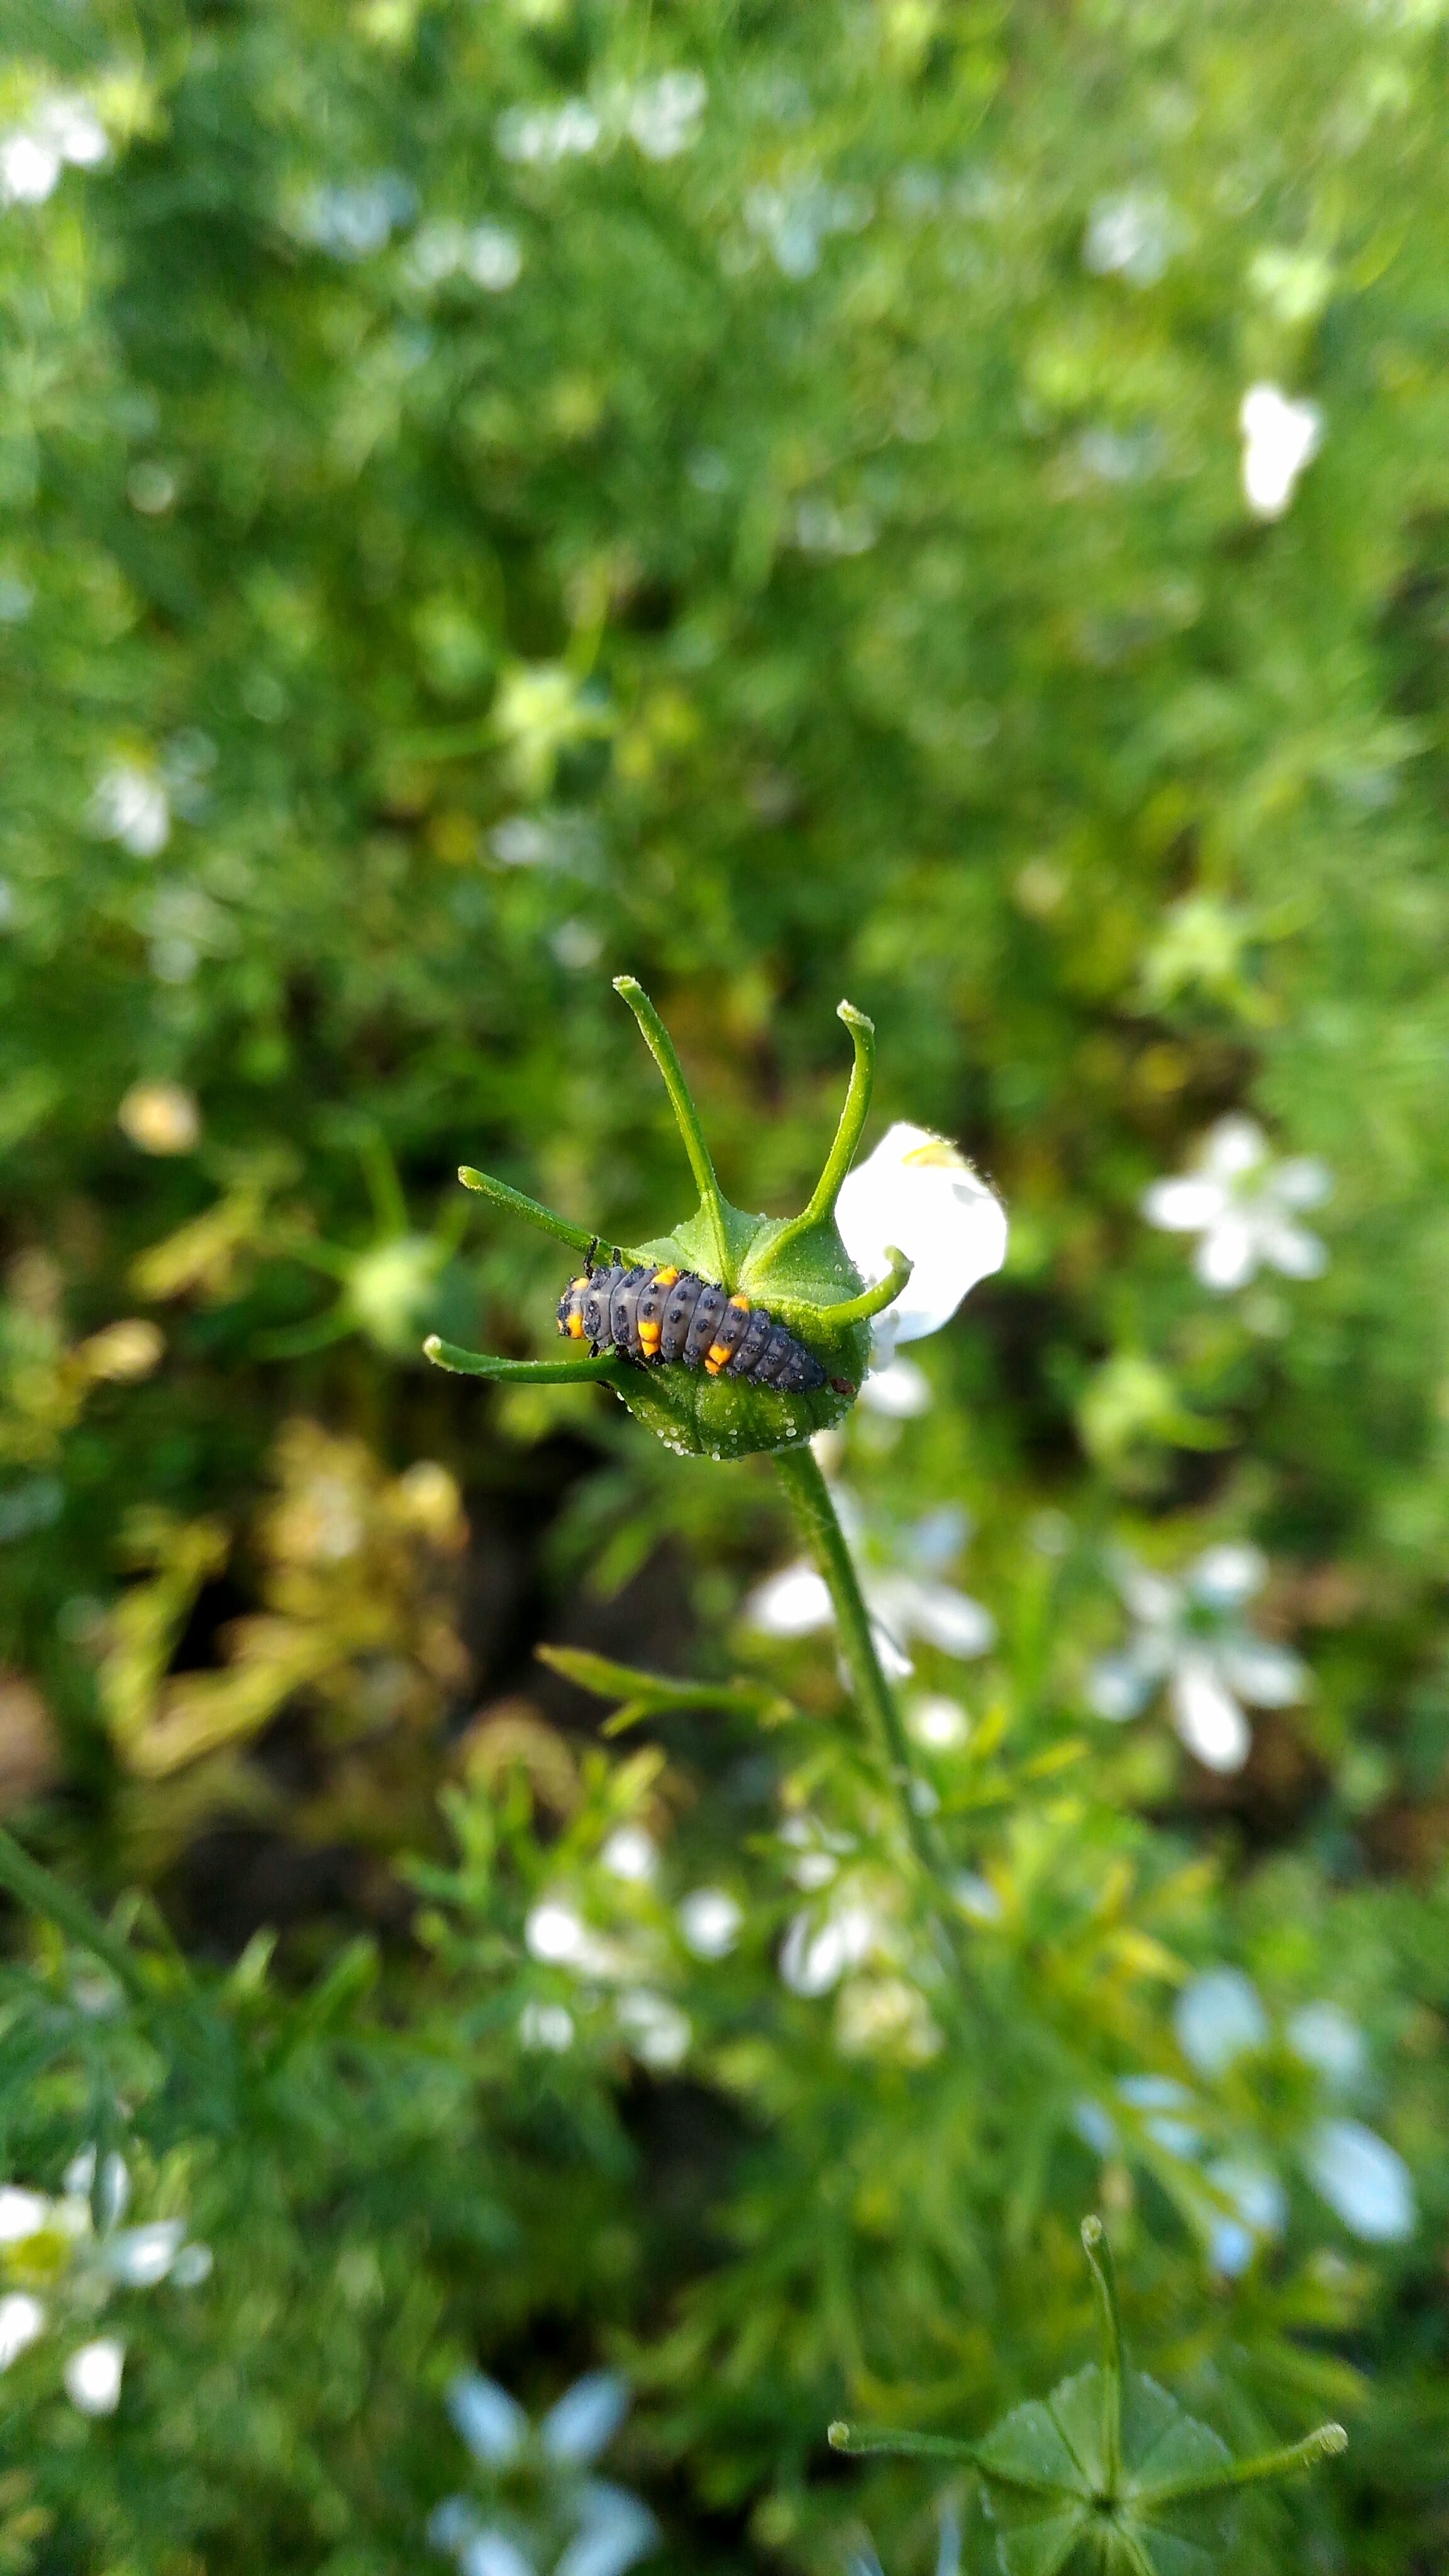
nature, grass, plant, lawn, meadow, leaf, flower, green, botany, garden, flora, fauna, wildflower, shrub, woodland, macro photography, flowering plant, land plant